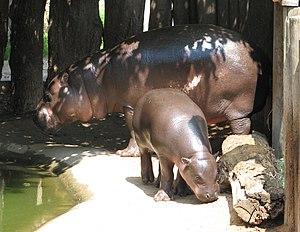
L'hippopotame nain est une espèce d'hippopotames originaire des forêts et des marécages de l'Afrique de l'Ouest. Ce mammifère est un animal discret, solitaire et nocturne même si la masse d'un mâle adulte peut avoisiner 275 kg. Il est une des deux seules espèces encore existantes dans la famille des Hippopotamidae, l'autre étant son cousin beaucoup plus imposant, l'hippopotame commun, dit amphibie.